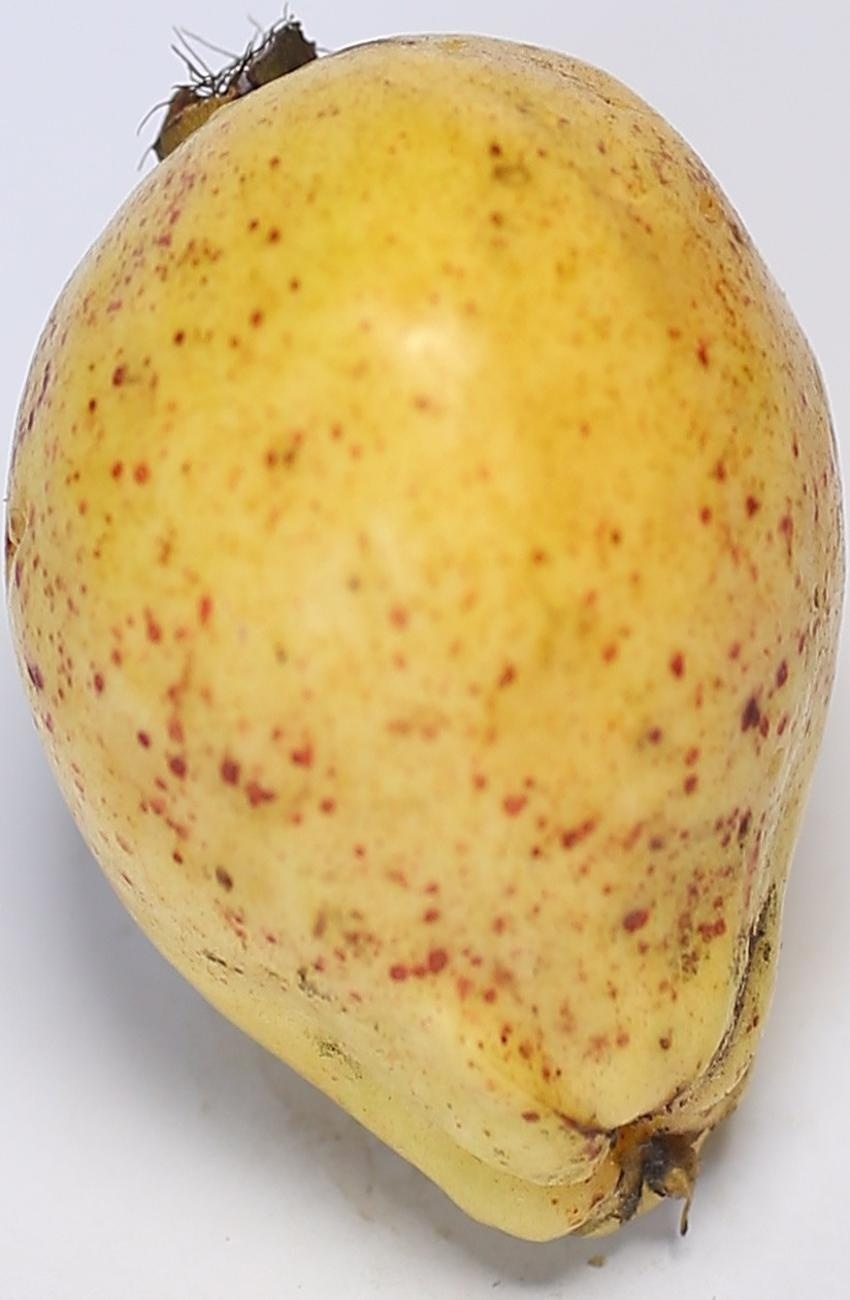
Maturity: ripe
Variety: riyali